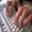
Label: keyboard